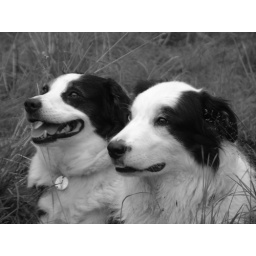
Two of Sammy's dogs in their field